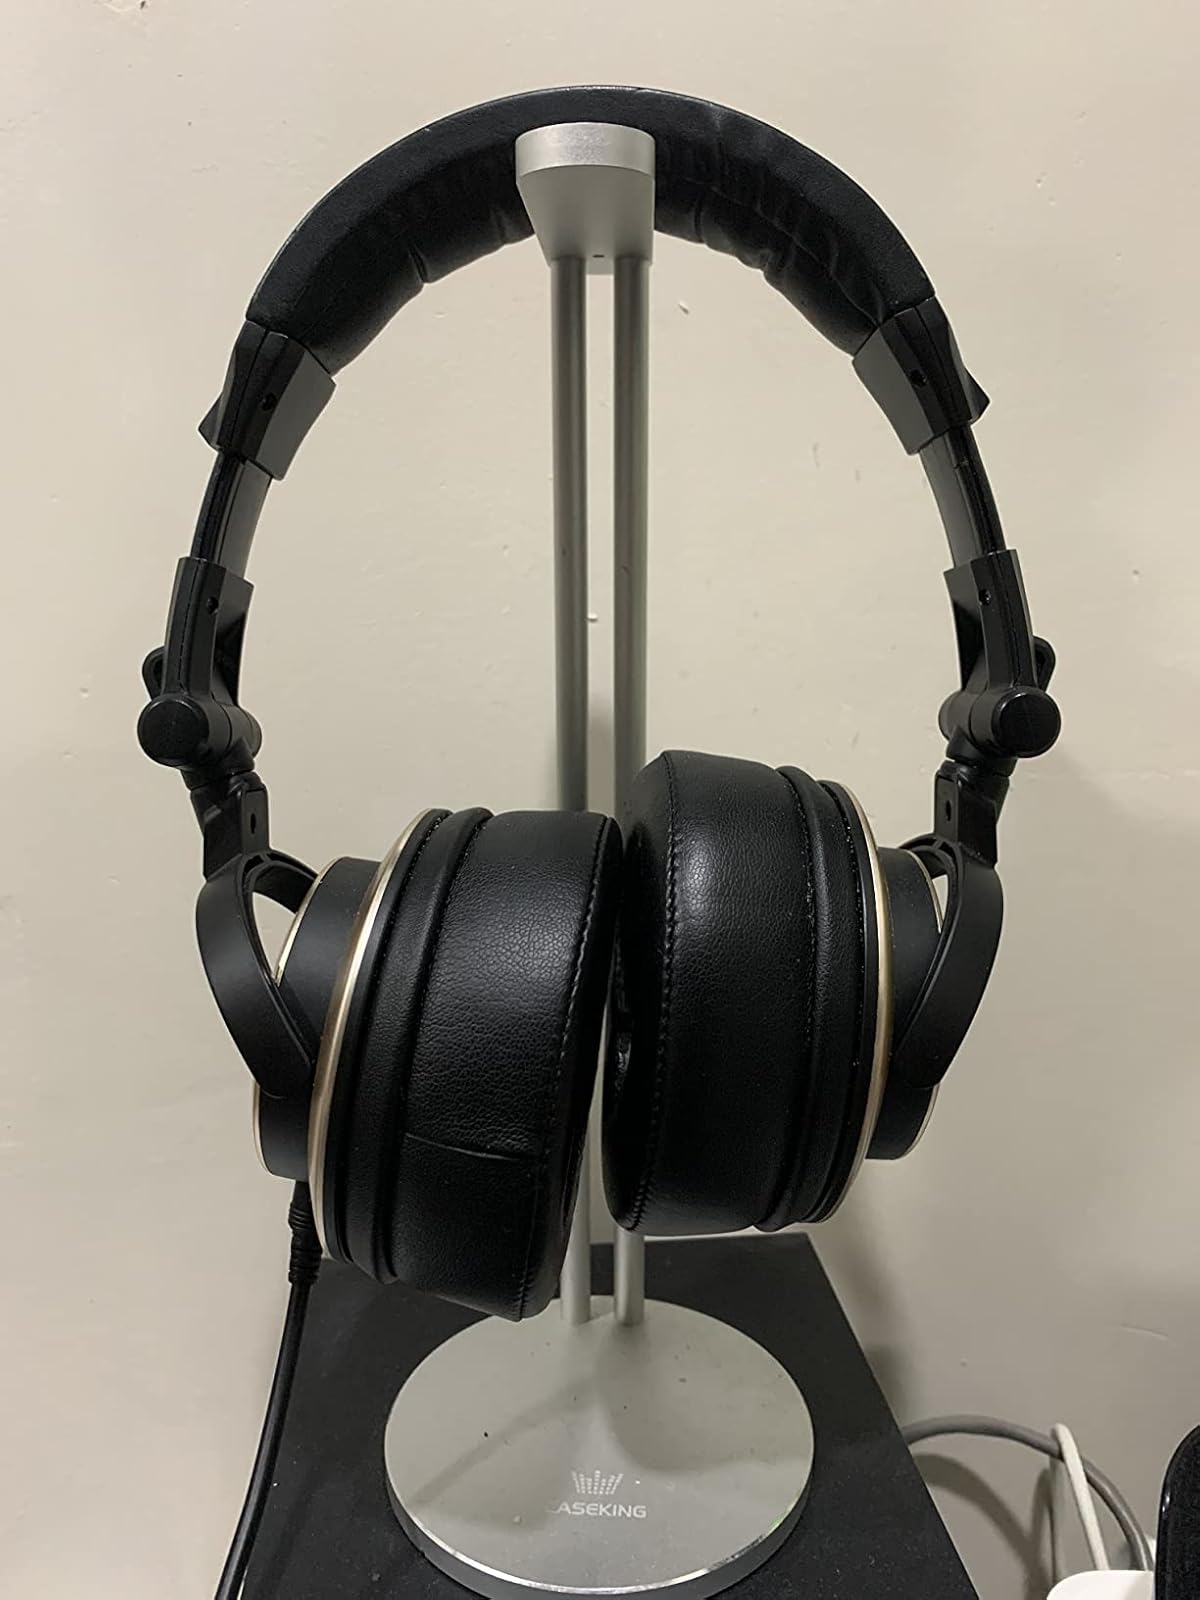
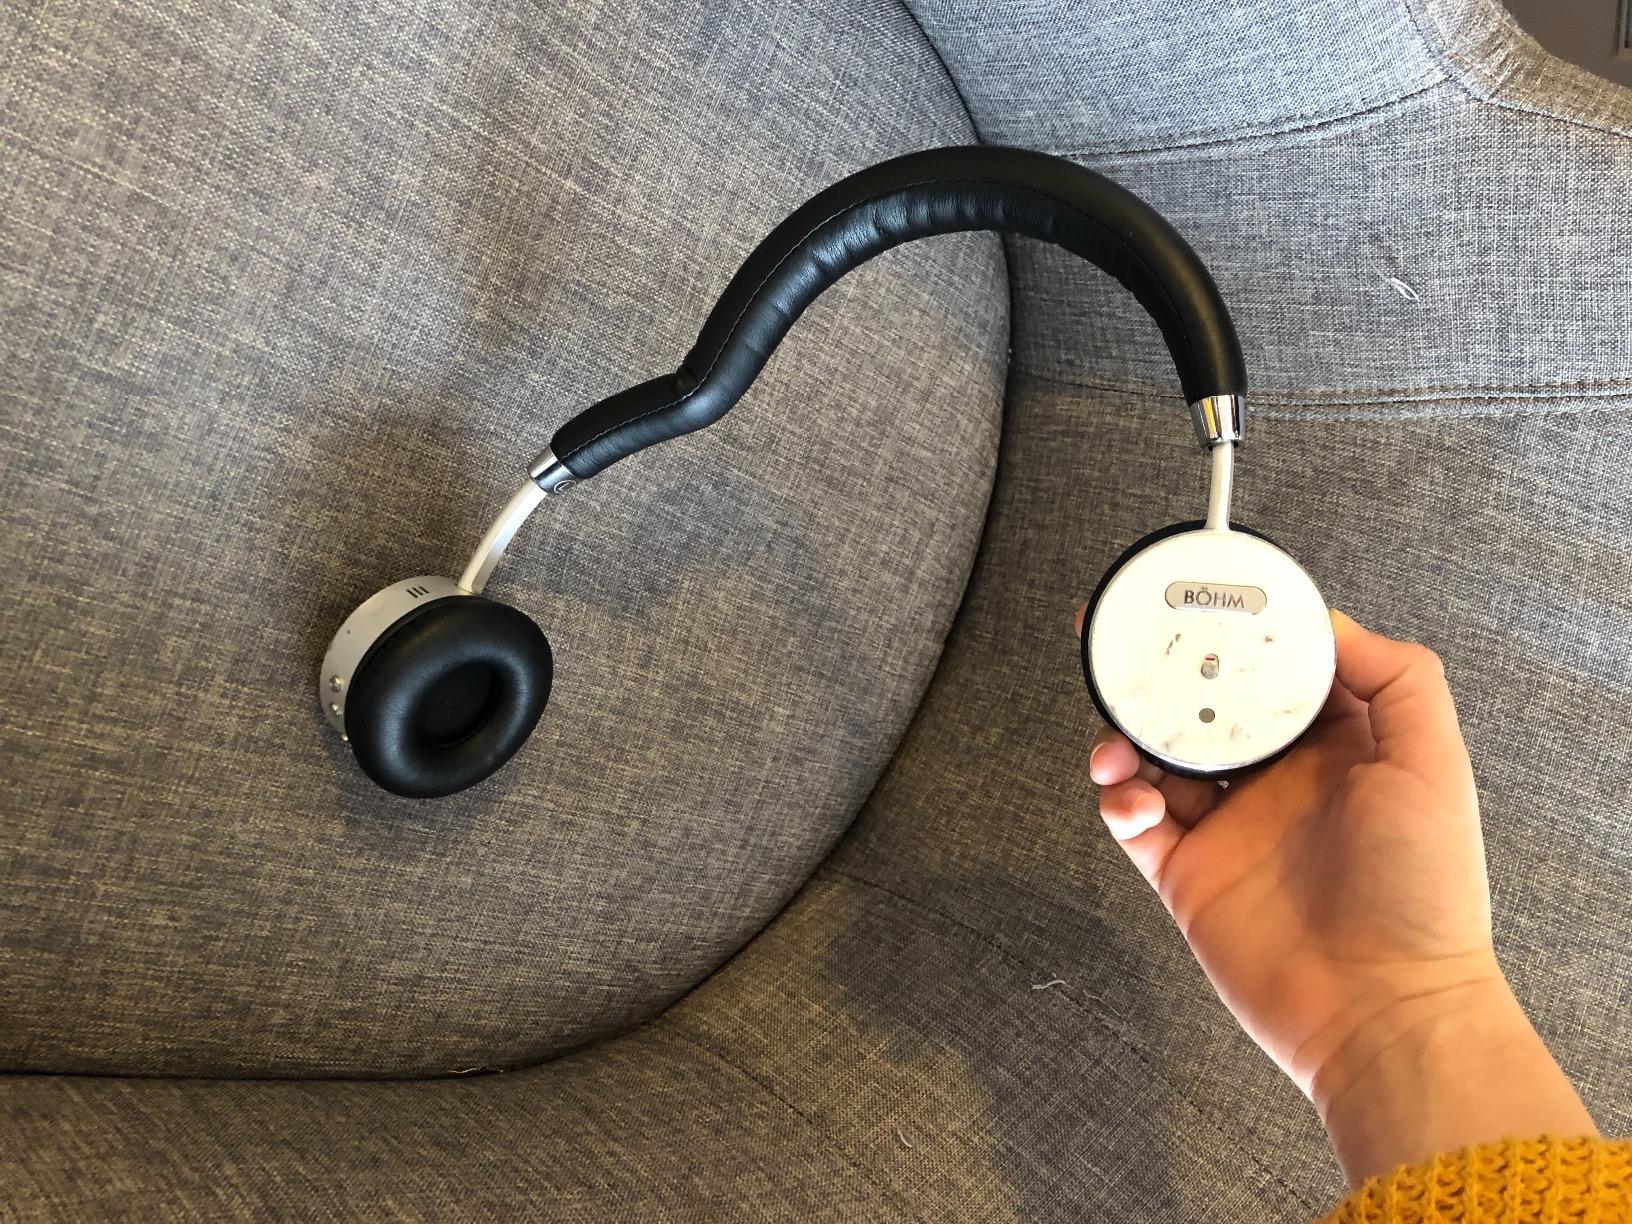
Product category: headphones
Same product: no